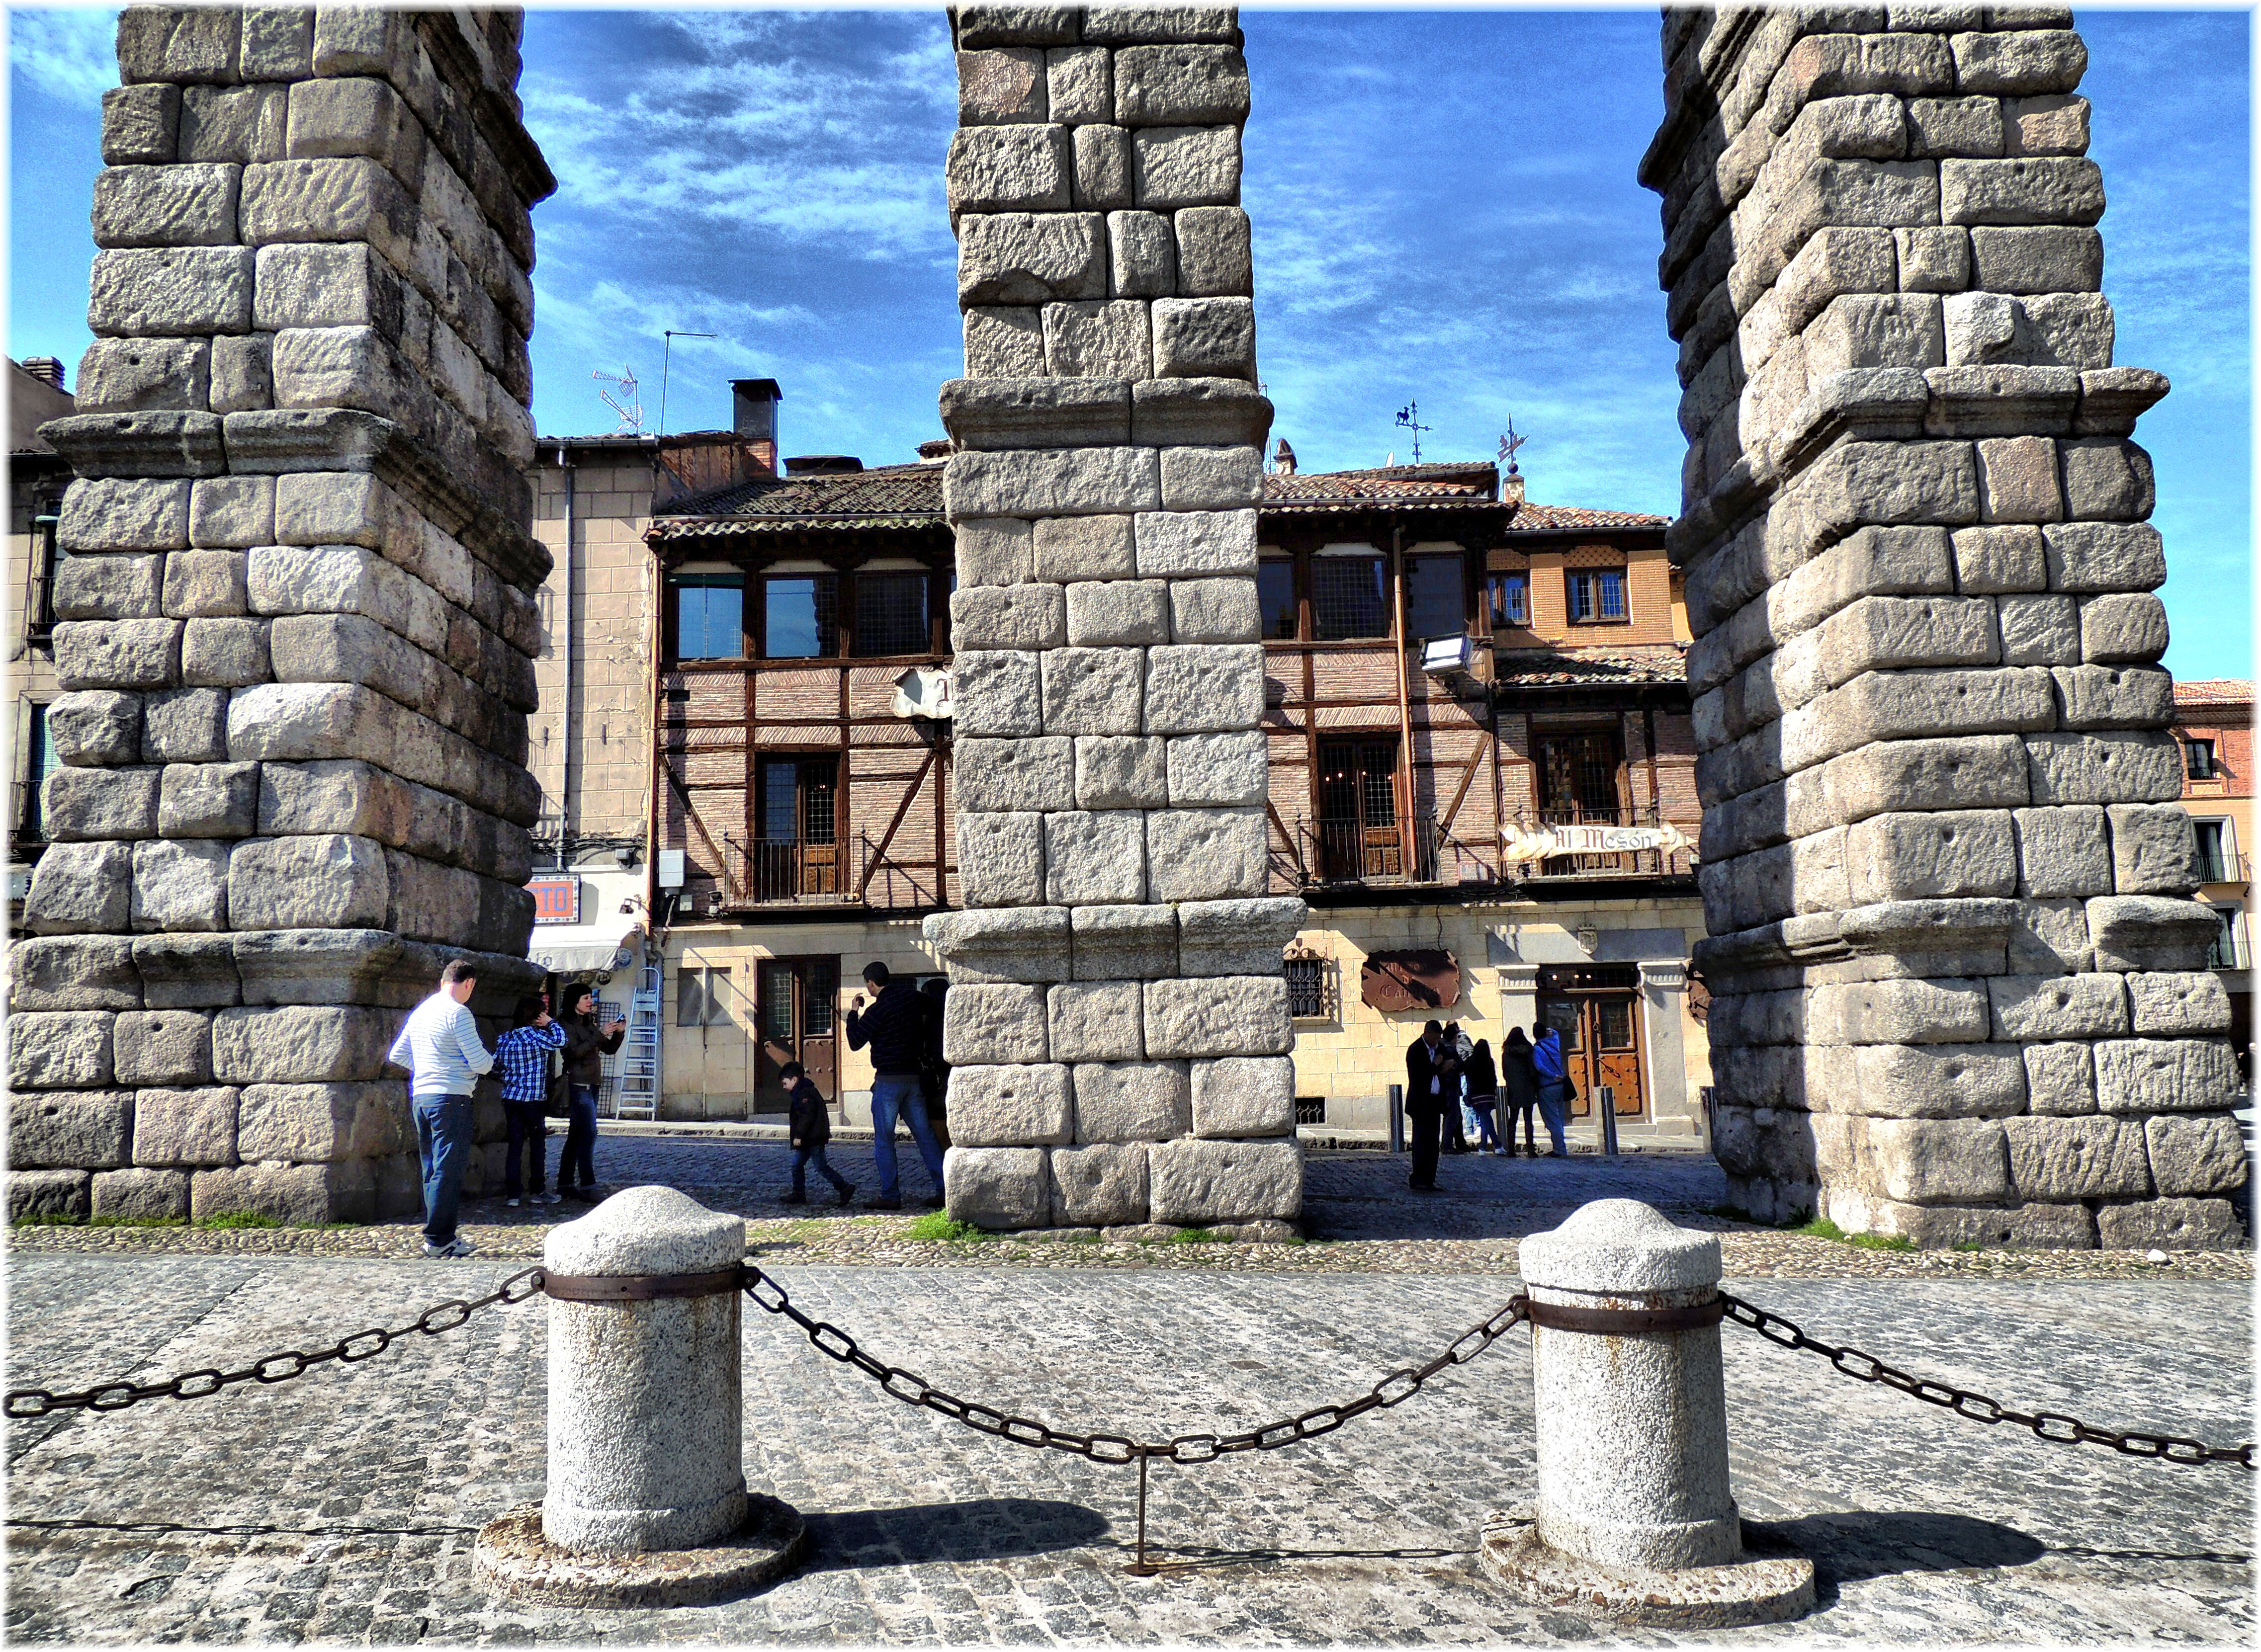
architecture, town, wall, travel, column, tower, landmark, tourism, cool image, temple, ruins, i, tours, ancient history